General Perspective projection

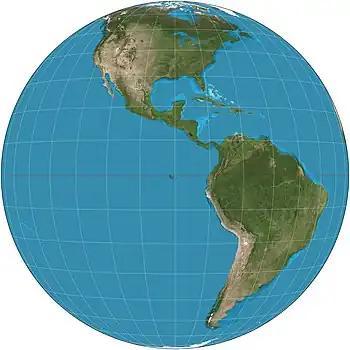
Vertical perspective from an altitude of 35,786 km over (0°, 90°W), corresponding to a view from geostationary orbit. 10° graticule.

The General Perspective projection is a map projection. When the Earth is photographed from space, the camera records the view as a perspective projection. When the camera is aimed toward the center of the Earth, the resulting projection is called Vertical Perspective. When aimed in other directions, the resulting projection is called a Tilted Perspective.